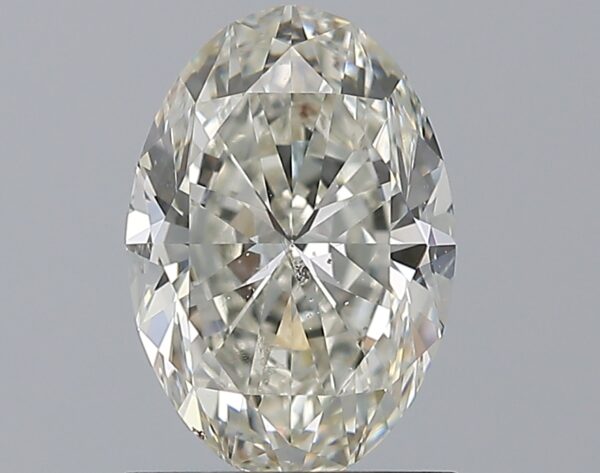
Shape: oval
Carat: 1.2
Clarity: SI1
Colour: J
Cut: EX
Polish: EX
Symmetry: EX
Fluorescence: ST
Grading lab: GIA
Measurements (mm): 8.43 x 5.8 x 3.66